2023 Michigan State University shooting

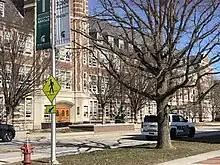
Berkey Hall, where the first shootings took place, with police tape a day after the shooting

At 7:19p.m. EST on February 13, 2023, the gunman, later identified as 43-year-old Anthony McRae, arrived at Michigan State University by bus. From 7:24 to 8:12, he was seen walking eastbound on Grand River Avenue and in front of the Eli and Edythe Broad Art Museum before he entered Berkey Hall on the university's campus. McRae entered Room 114, where Marco Díaz-Muñoz was teaching, and fired repeatedly into the classroom, hitting seven students, including Arielle Anderson and Alexandria Verner, who were fatally wounded. Díaz-Muñoz tried to hold the door to the classroom shut while his students took shelter and broke windows to evacuate. Some students escaped through the broken windows, while others stayed to help their injured classmates, putting pressure on wounds and fashioning a tourniquet from a belt. Díaz-Muñoz estimated that police arrived 10 to 15 minutes after the shooting.